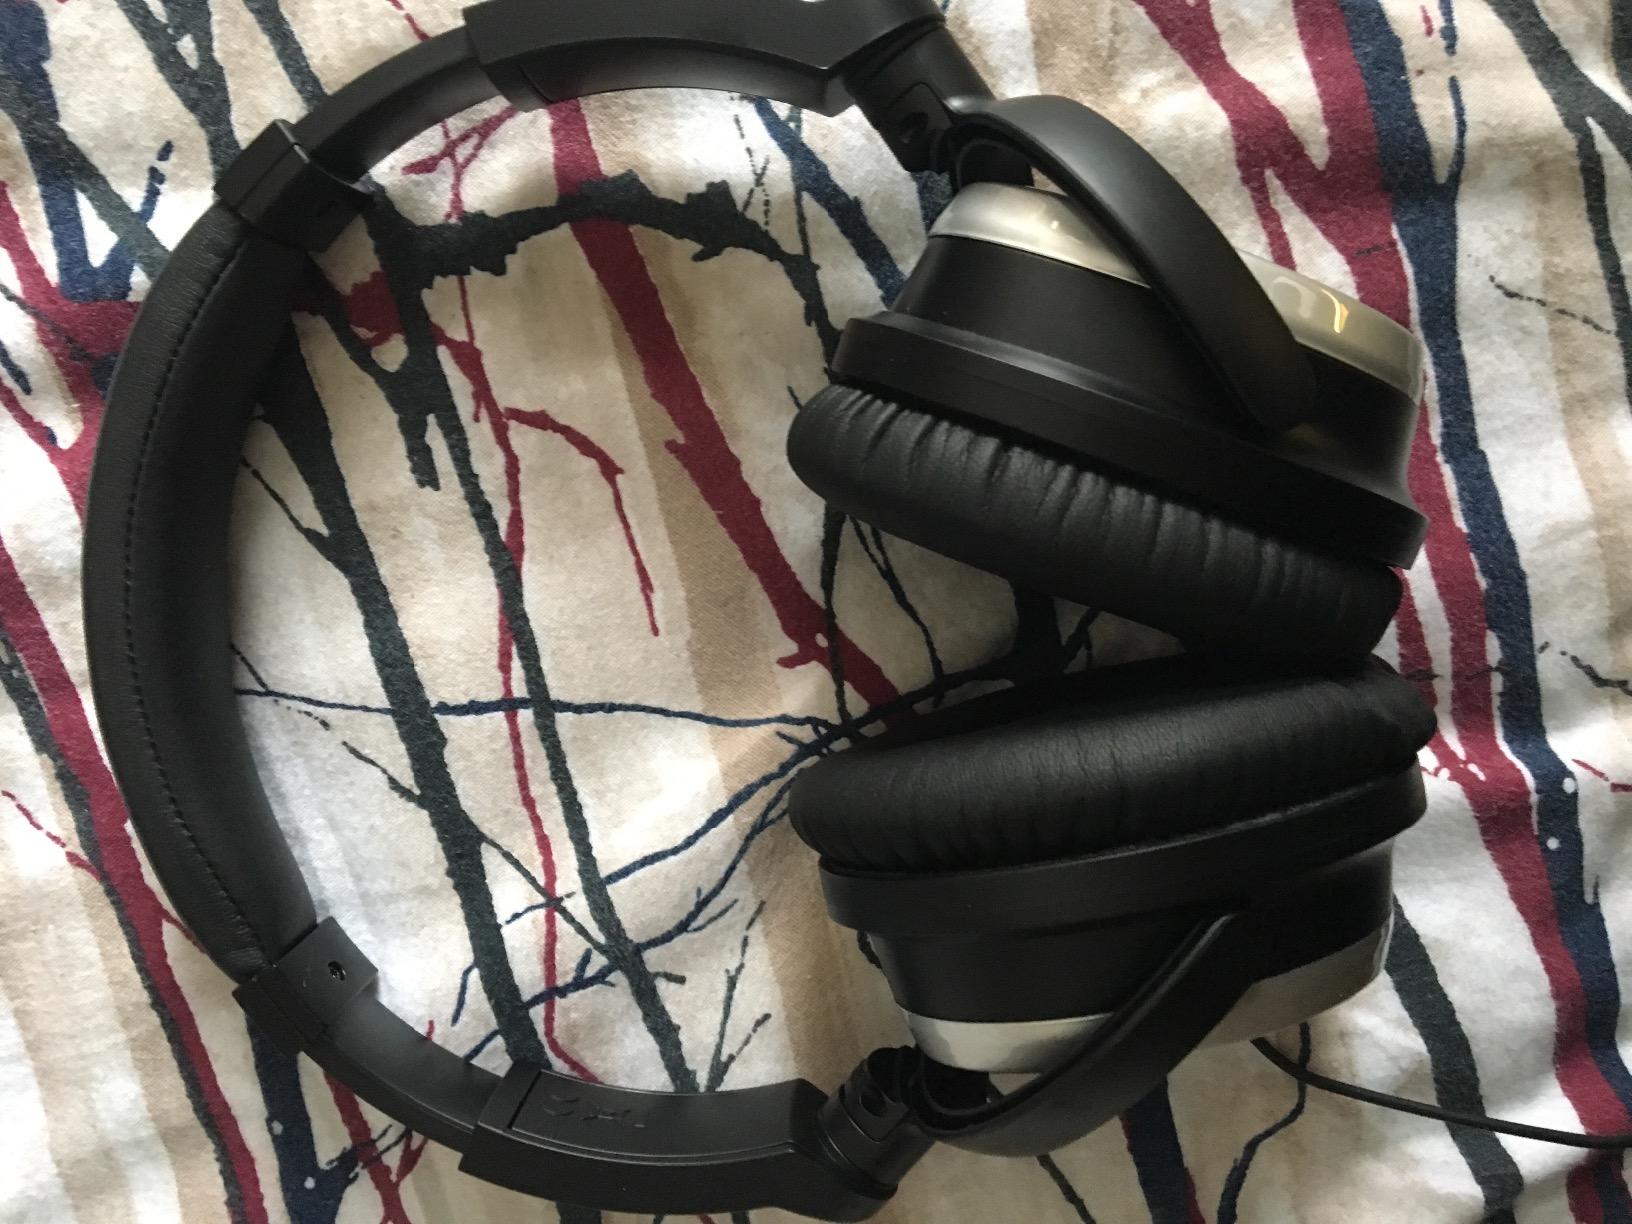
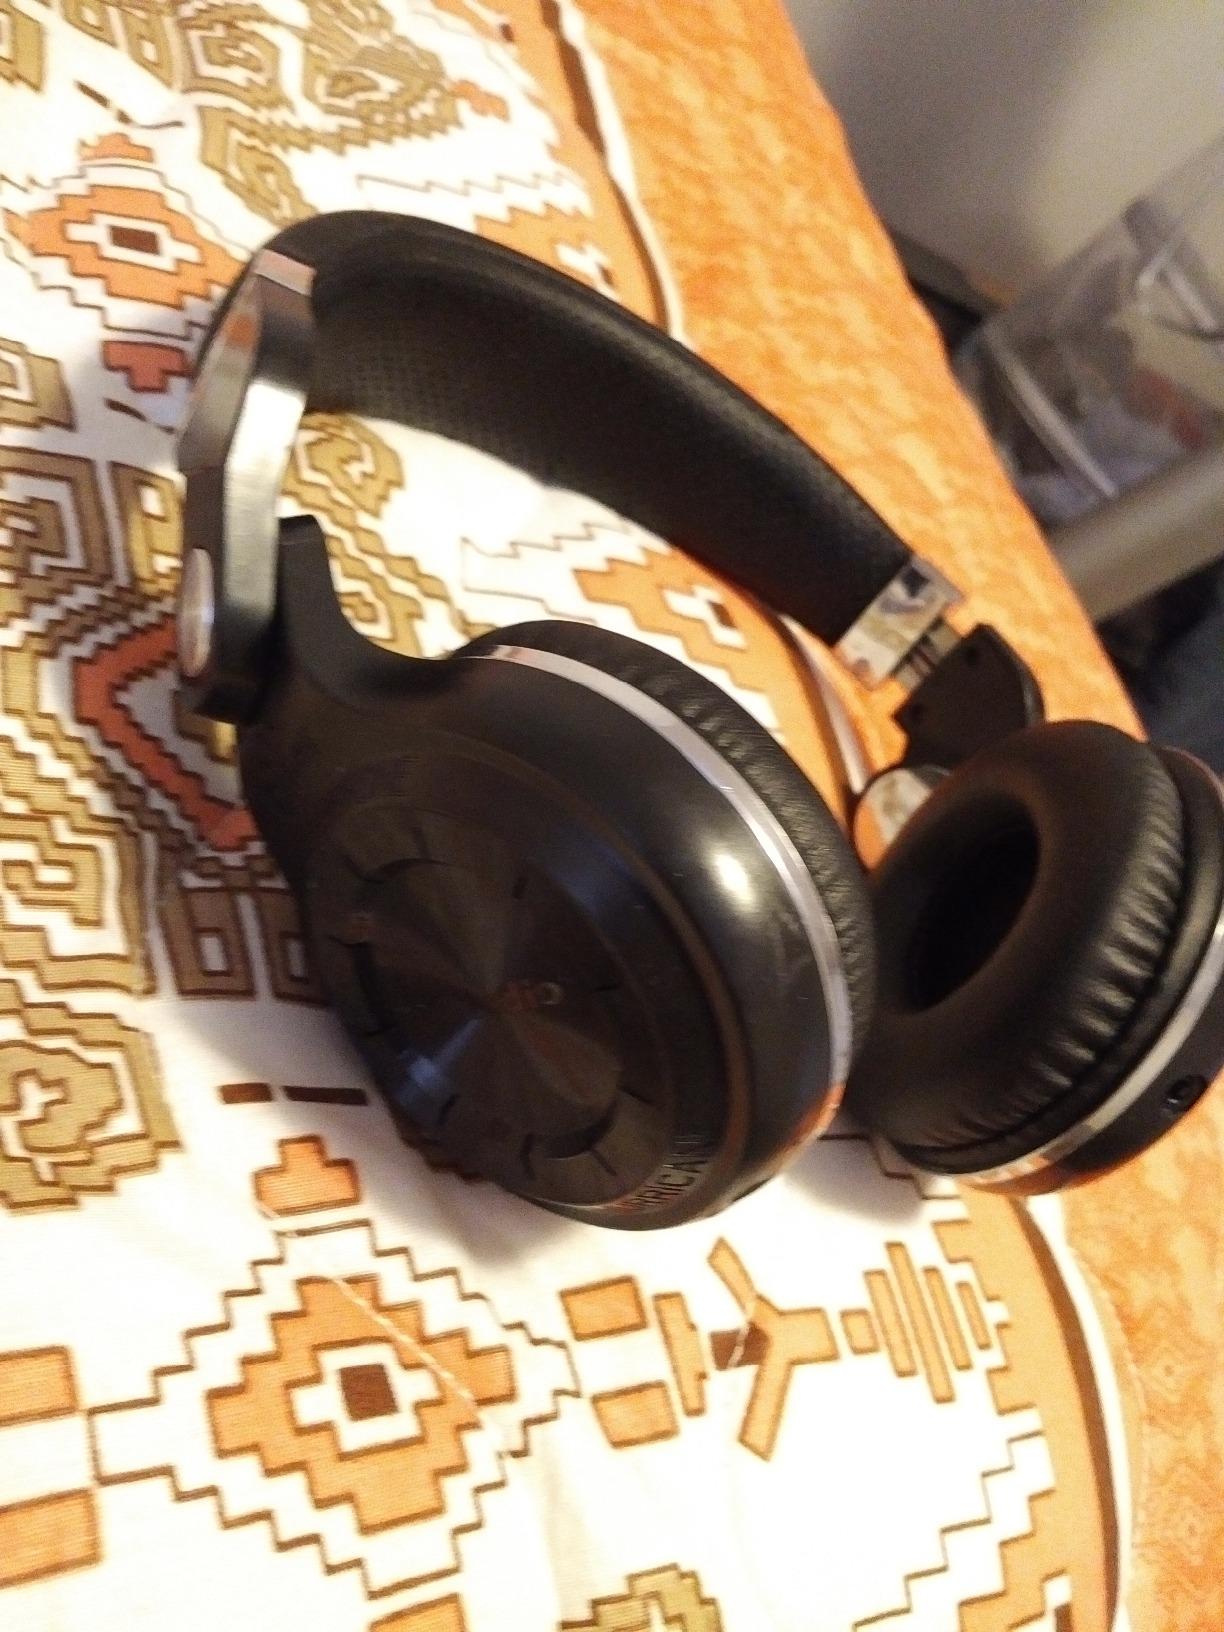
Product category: headphones
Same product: no